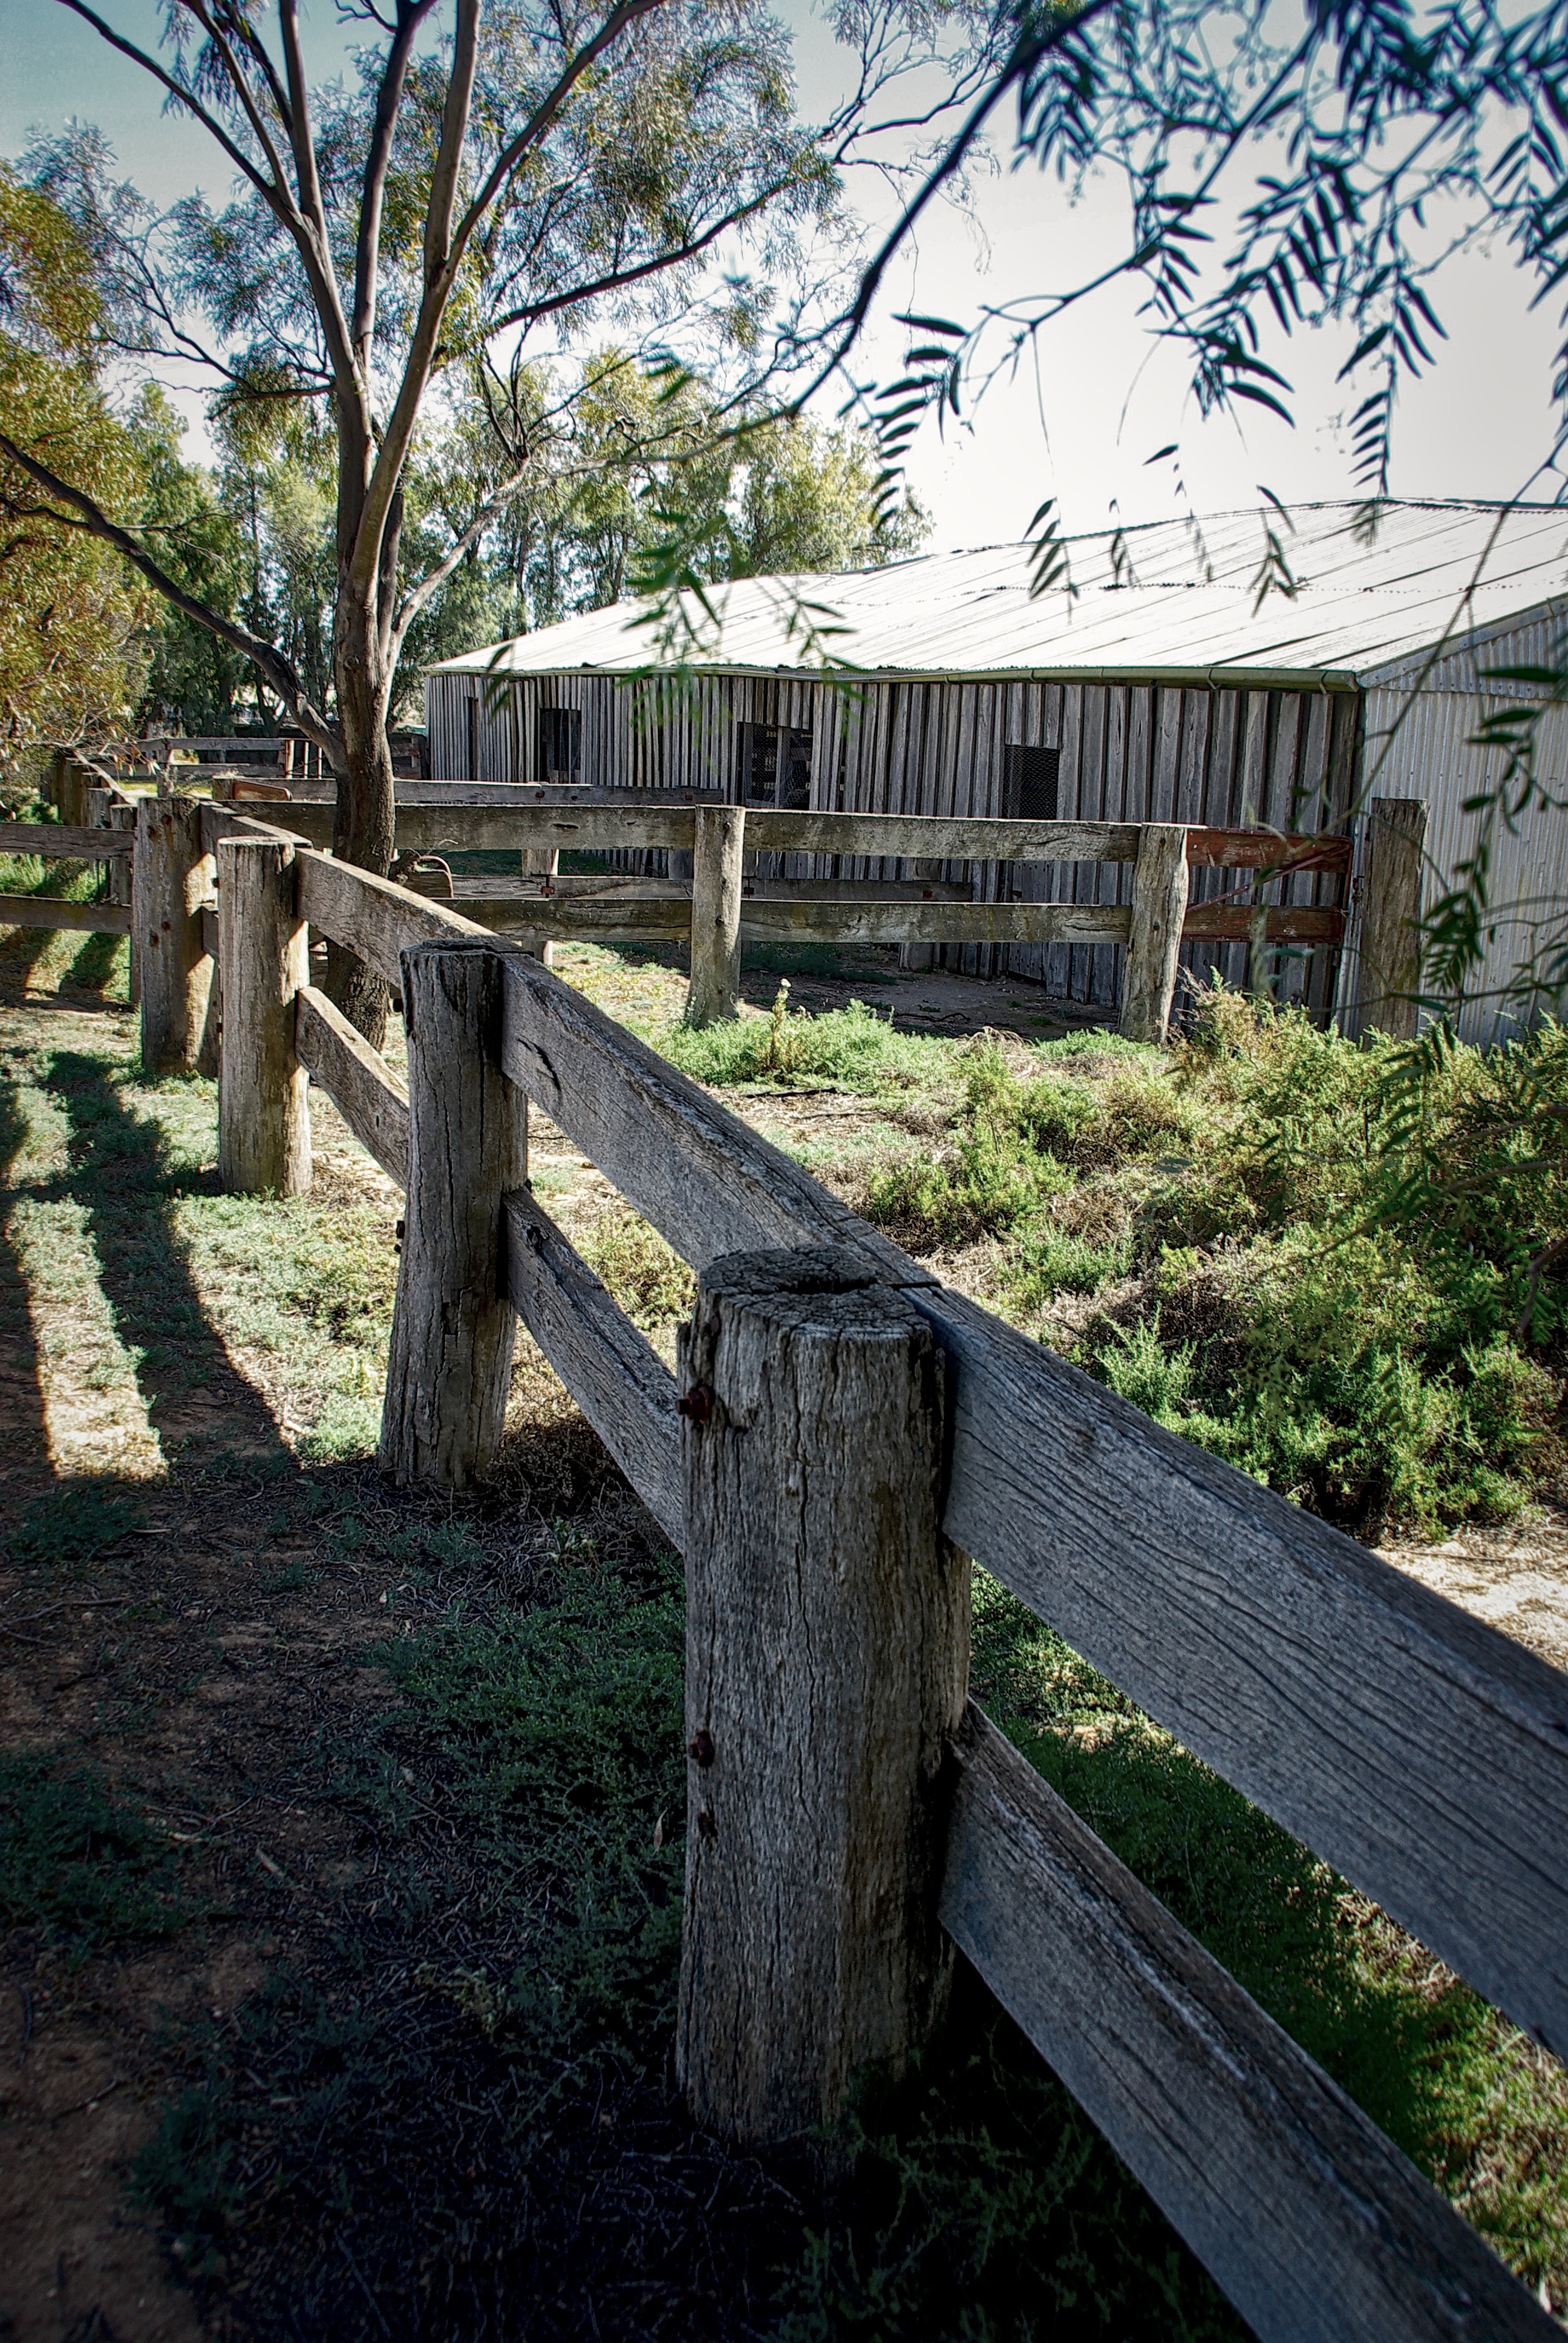
tree, grass, fence, wood, trail, vintage, antique, house, flower, old, barn, home, country, shed, rustic, walkway, cottage, backyard, rough, garden, waterway, weathered, wooden, estate, yard, rural area, outdoor structure